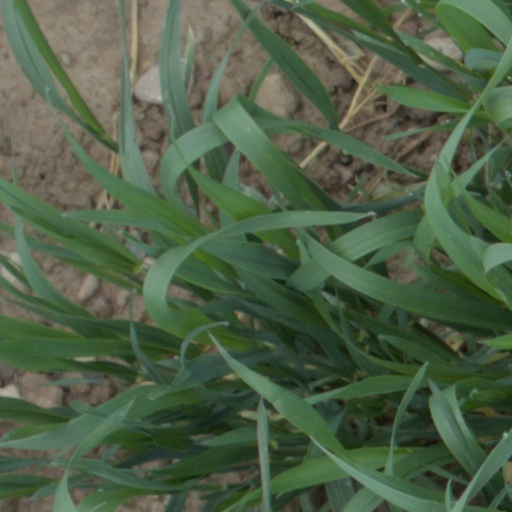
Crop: wheat